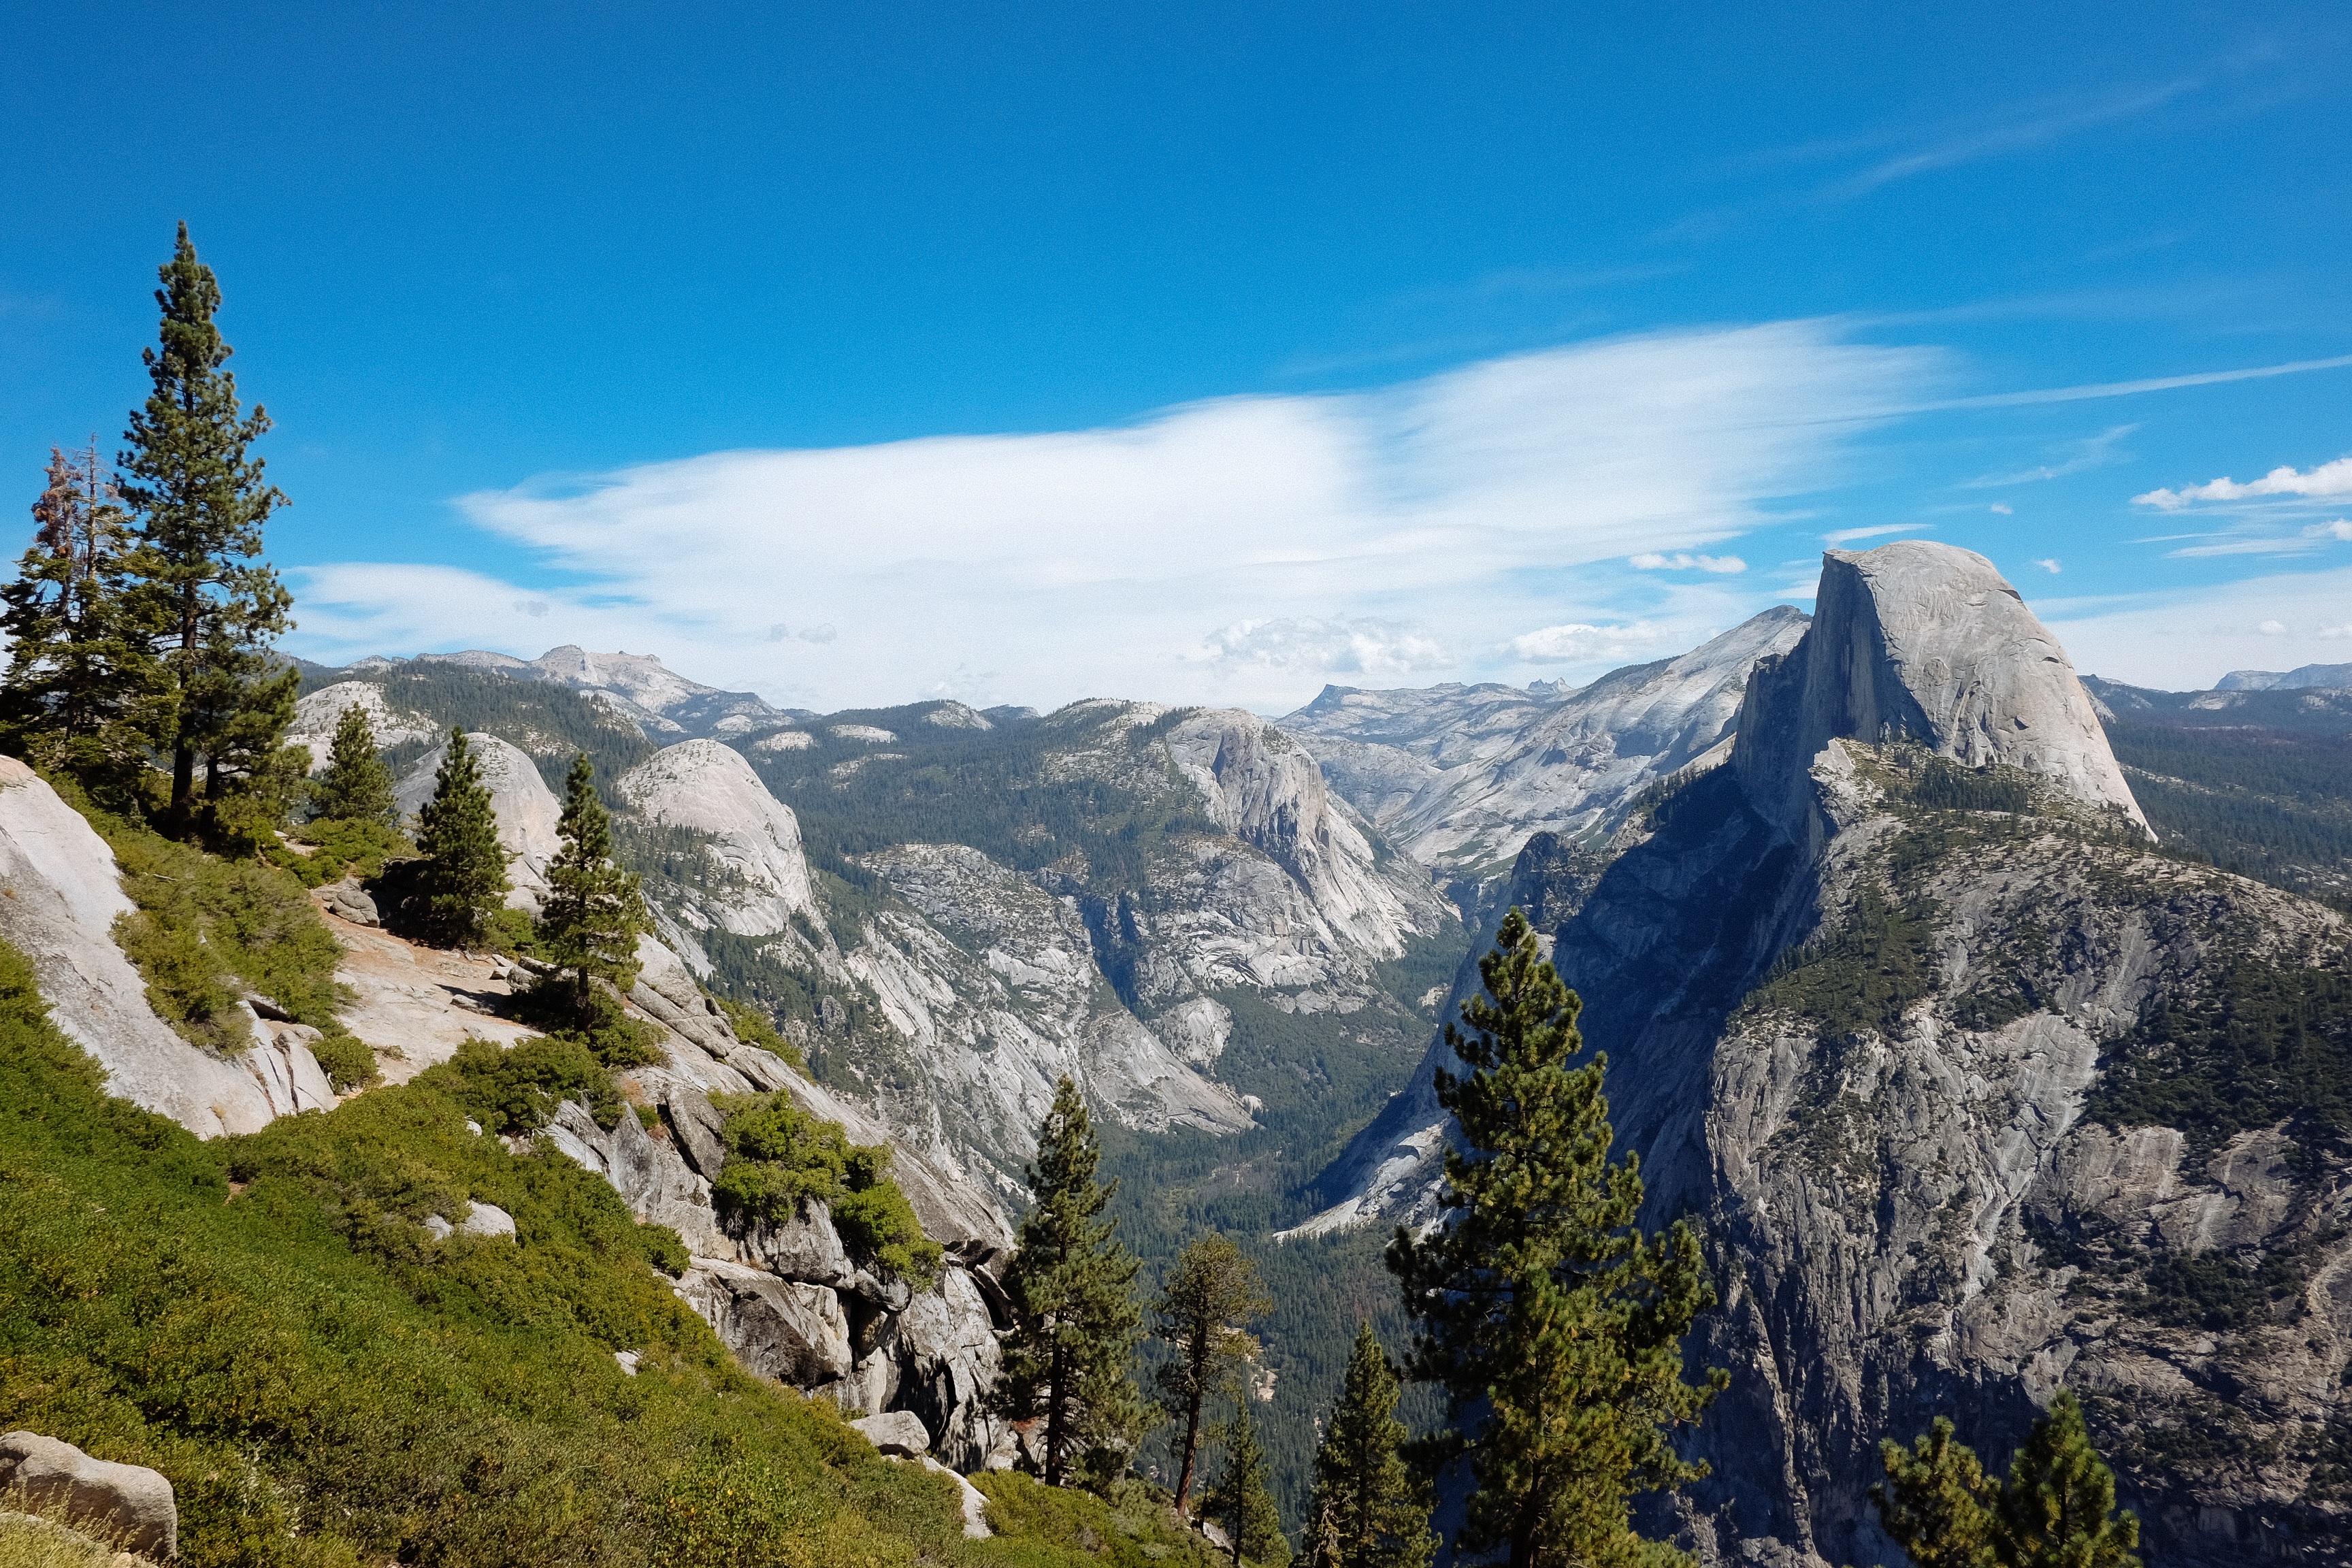
landscape, nature, wilderness, walking, mountain, sky, adventure, valley, mountain range, scenic, rocky, national park, ridge, summit, mountain peak, outdoors, alps, backpacking, plateau, fell, cirque, landform, rocky mountain, mountain pass, geographical feature, mountainous landforms